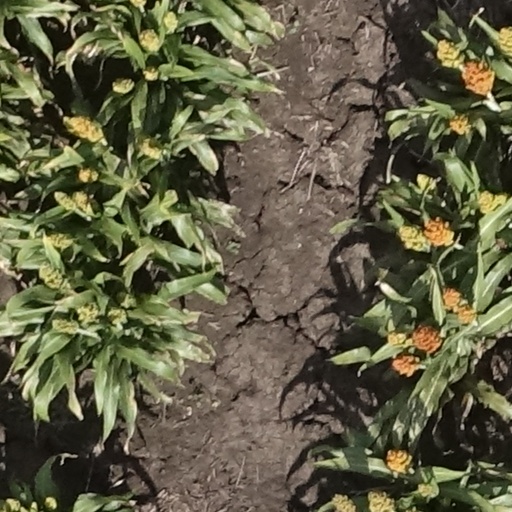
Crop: sorghum